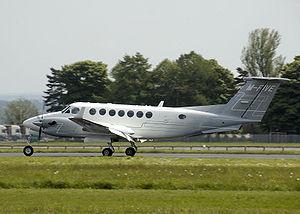
Les Beechcraft King Air sont une famille d'avions bi-turbopropulseurs produits par Beechcraft à partir du Queen Air, dont ils se distinguaient initialement, outre la motorisation, par un fuselage pressurisé. Véritable successeur du Beech 18, le King Air a connu de nombreux développements civils et militaires. Le Beechcraft U-21 Ute est une version hybride, non pressurisée, développée spécifiquement pour l’US Army, les VC-6 et T-44 sont similaires aux Model 90 civils et sous la désignation C-12 Huron on trouve un certain nombre de Model 200 et 350. Les Beech 99 et Beechcraft 1900 sont des avions de transport à vocation commerciale appartenant à la même famille, le Beechcraft 1300 une version du Model B200 adapté au transport régional. Le Model 90 est produit sans interruption depuis 1964.